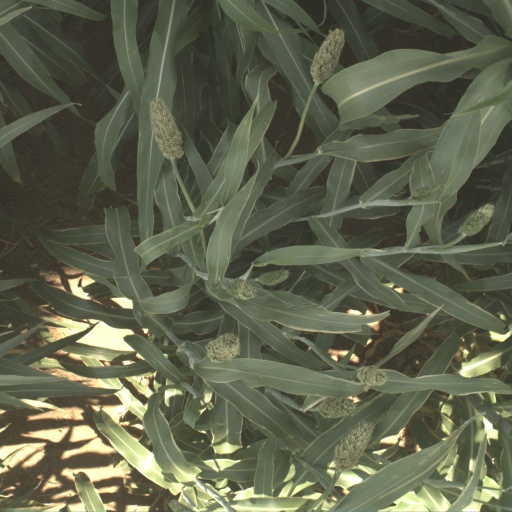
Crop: sorghum